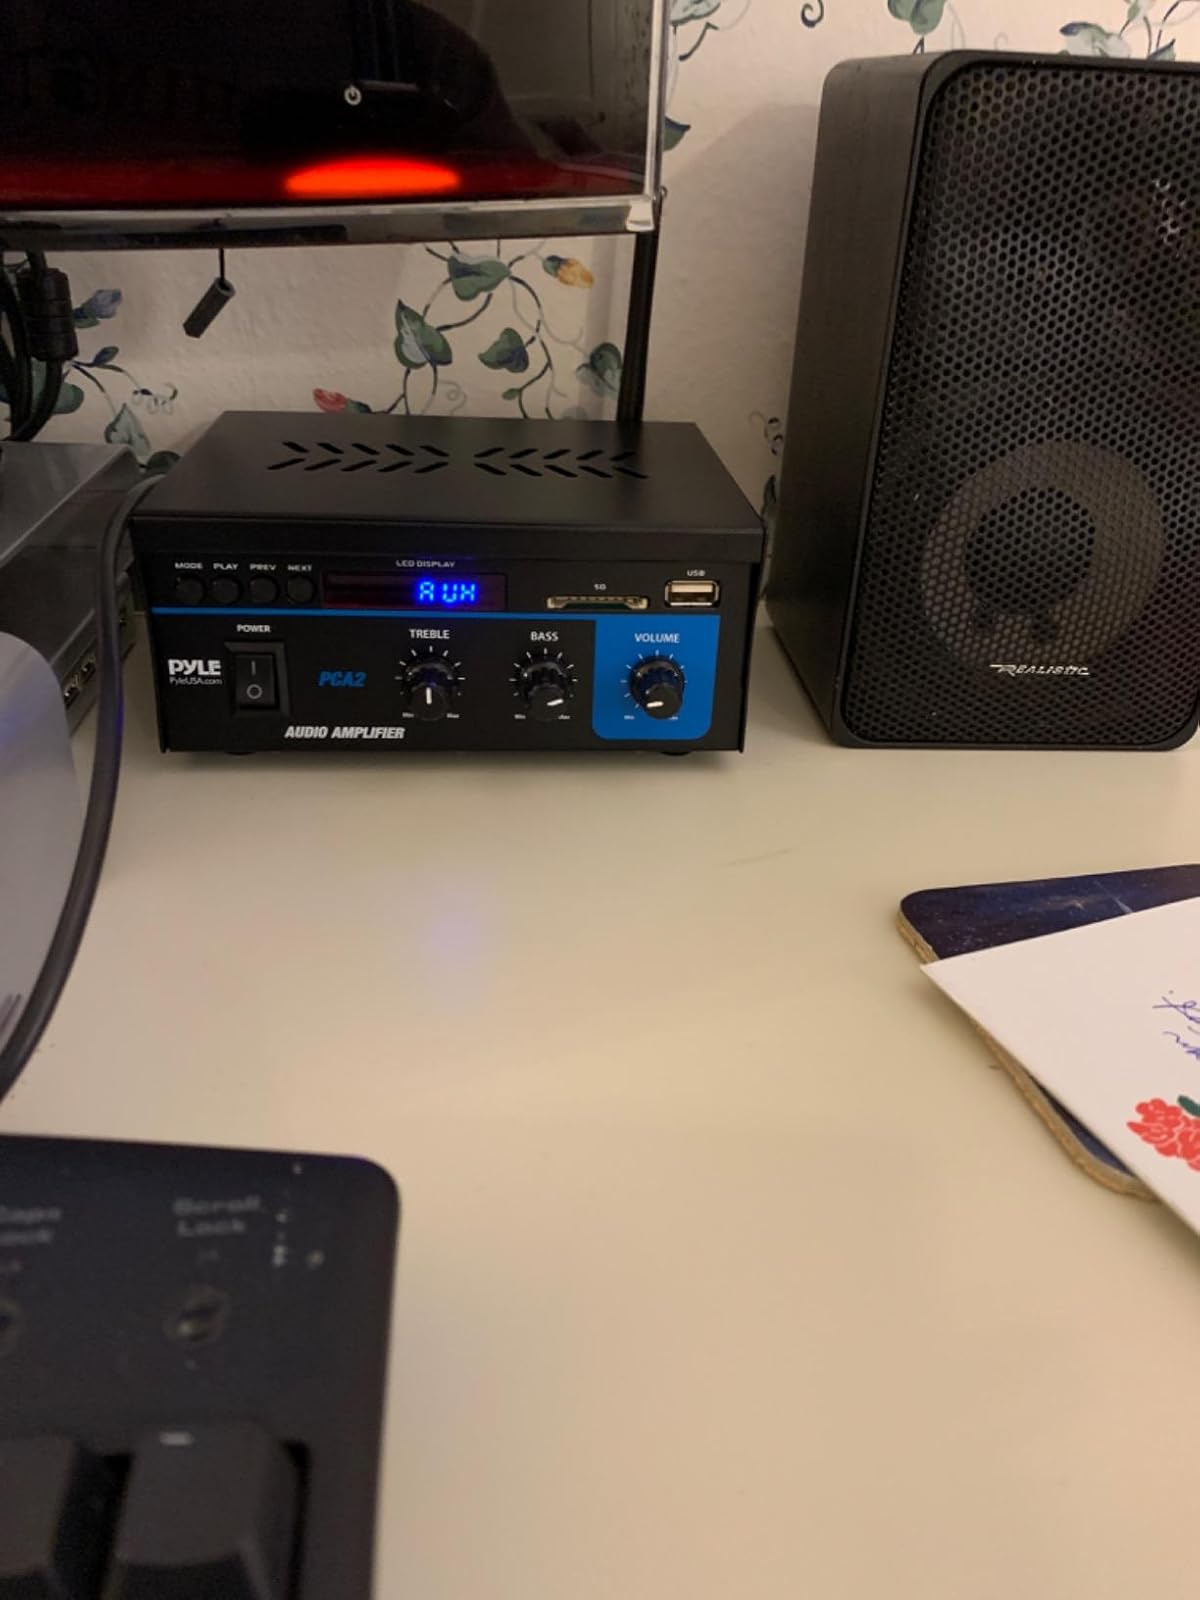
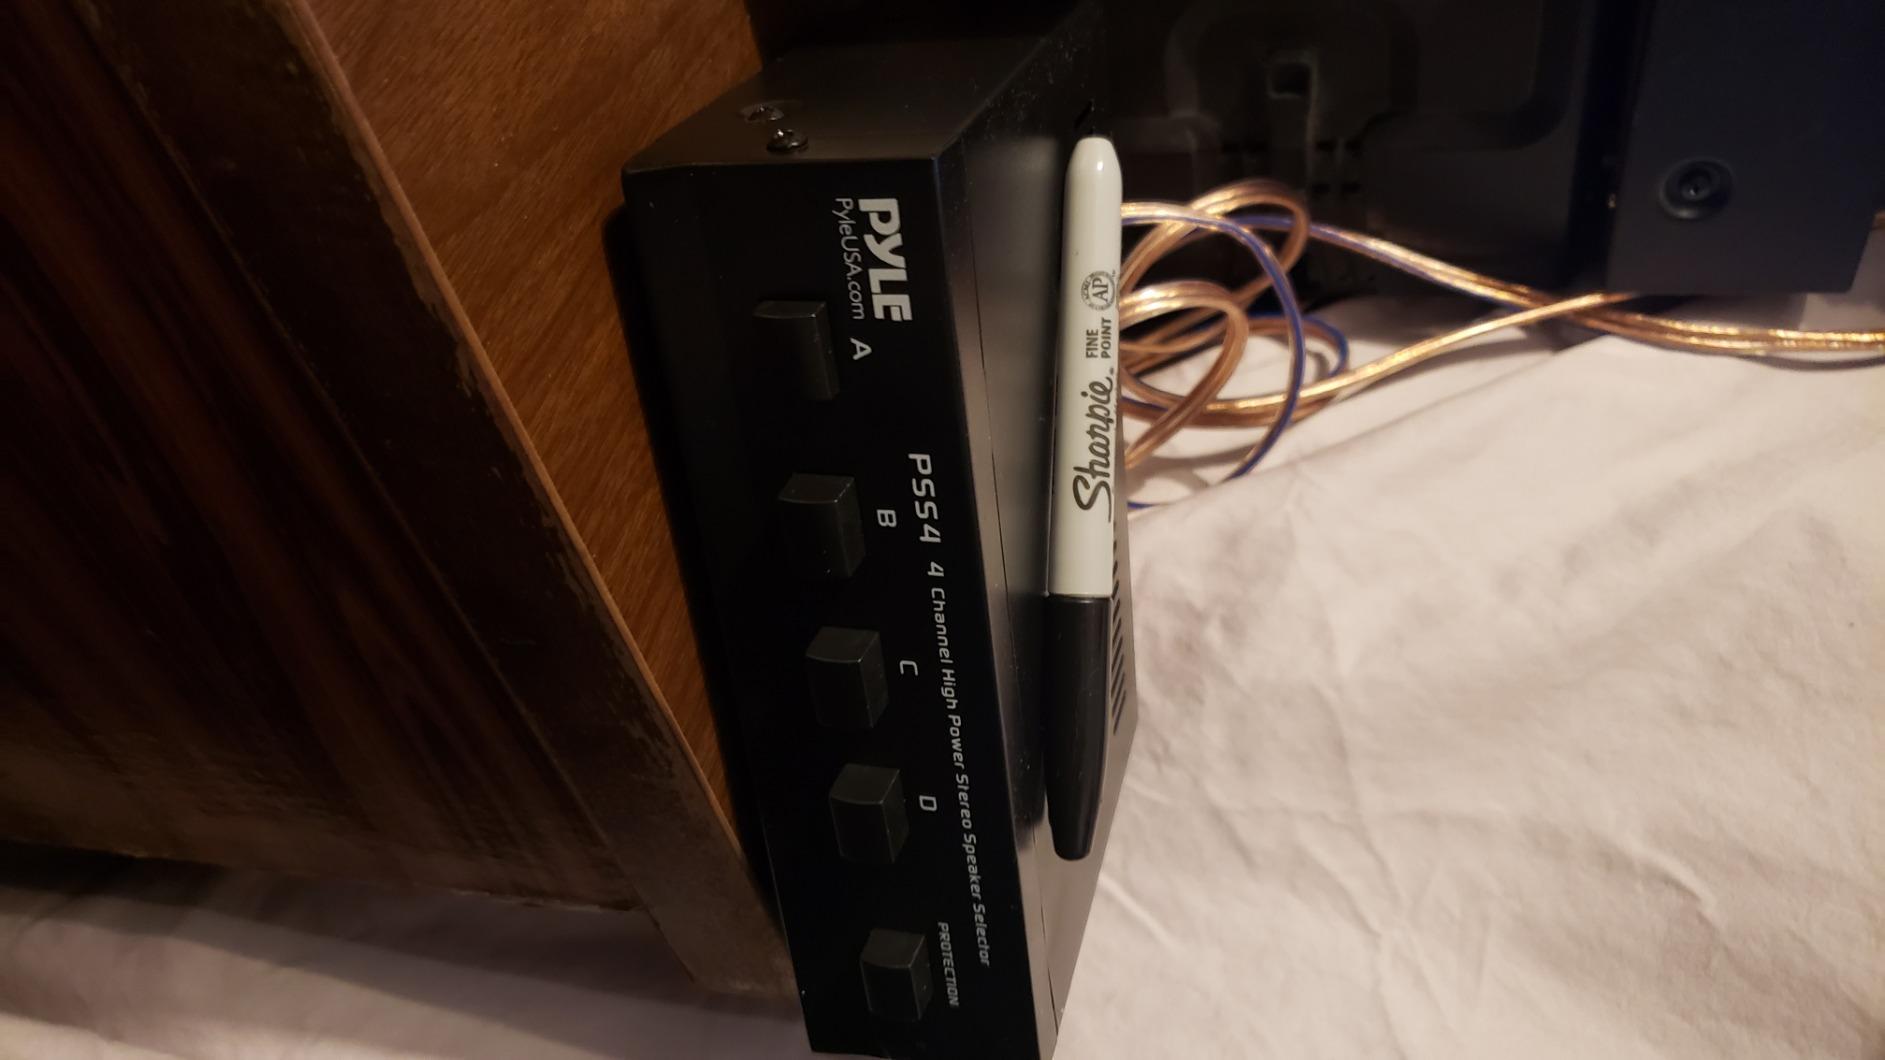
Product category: speaker
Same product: no